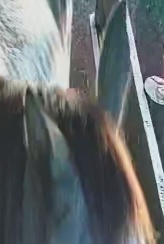
Face region: ears (position_of_ears)
Pain indicator: obviously_present